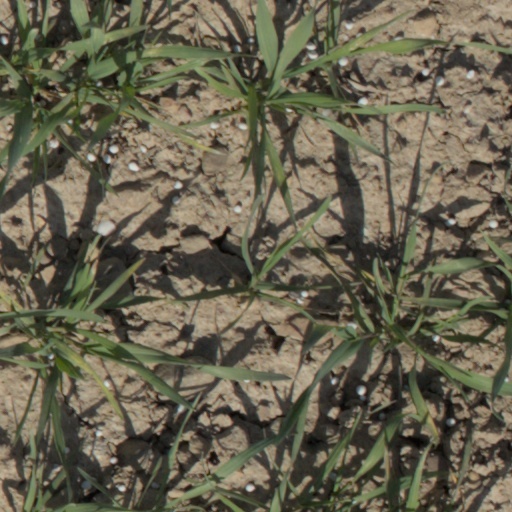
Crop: wheat